Doug Ingle

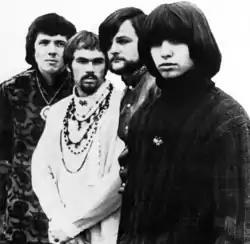
Ingle (on the left) with Iron Butterfly in 1969

Their music has found a significant impact on the international rock scenes, influencing numerous acts such as Black Sabbath, AC/DC, Rush, Alice Cooper, Mountain, Uriah Heep, Soundgarden, Stone Temple Pilots, Slayer, King Gizzard & the Lizard Wizard, and Queens of the Stone Age.